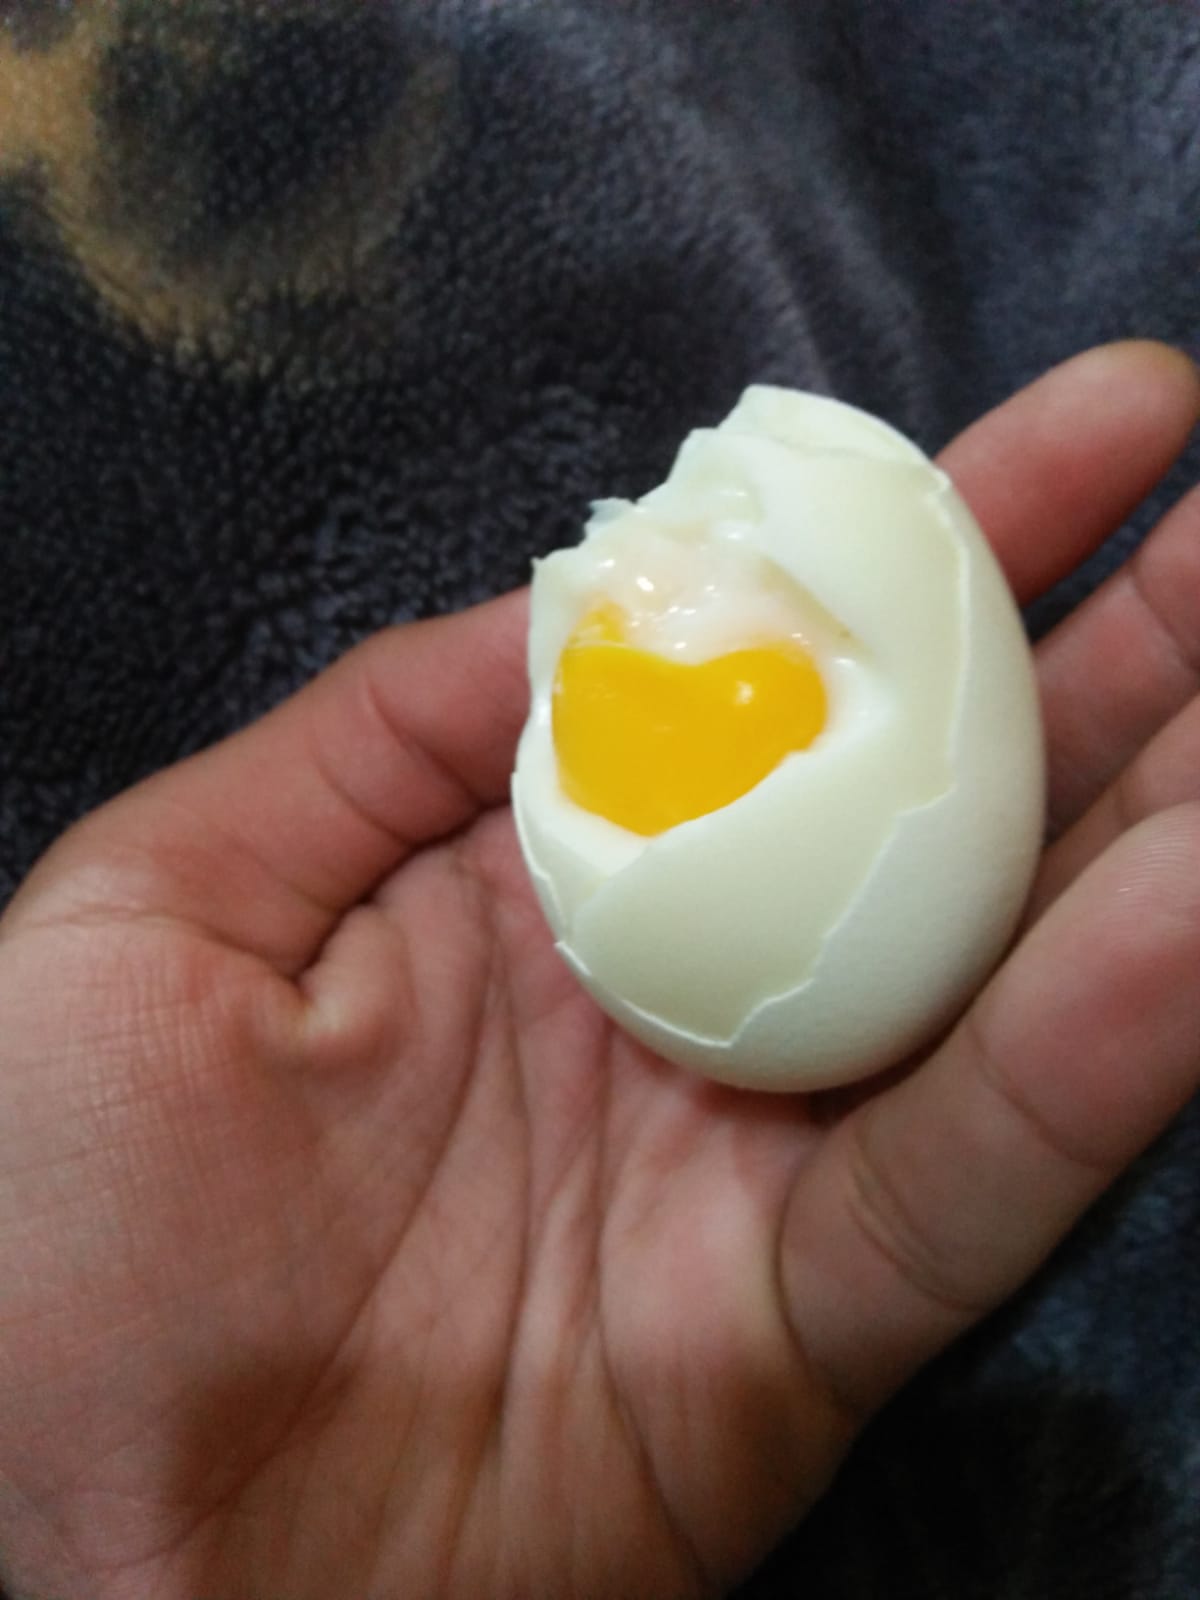
Label: eggshells